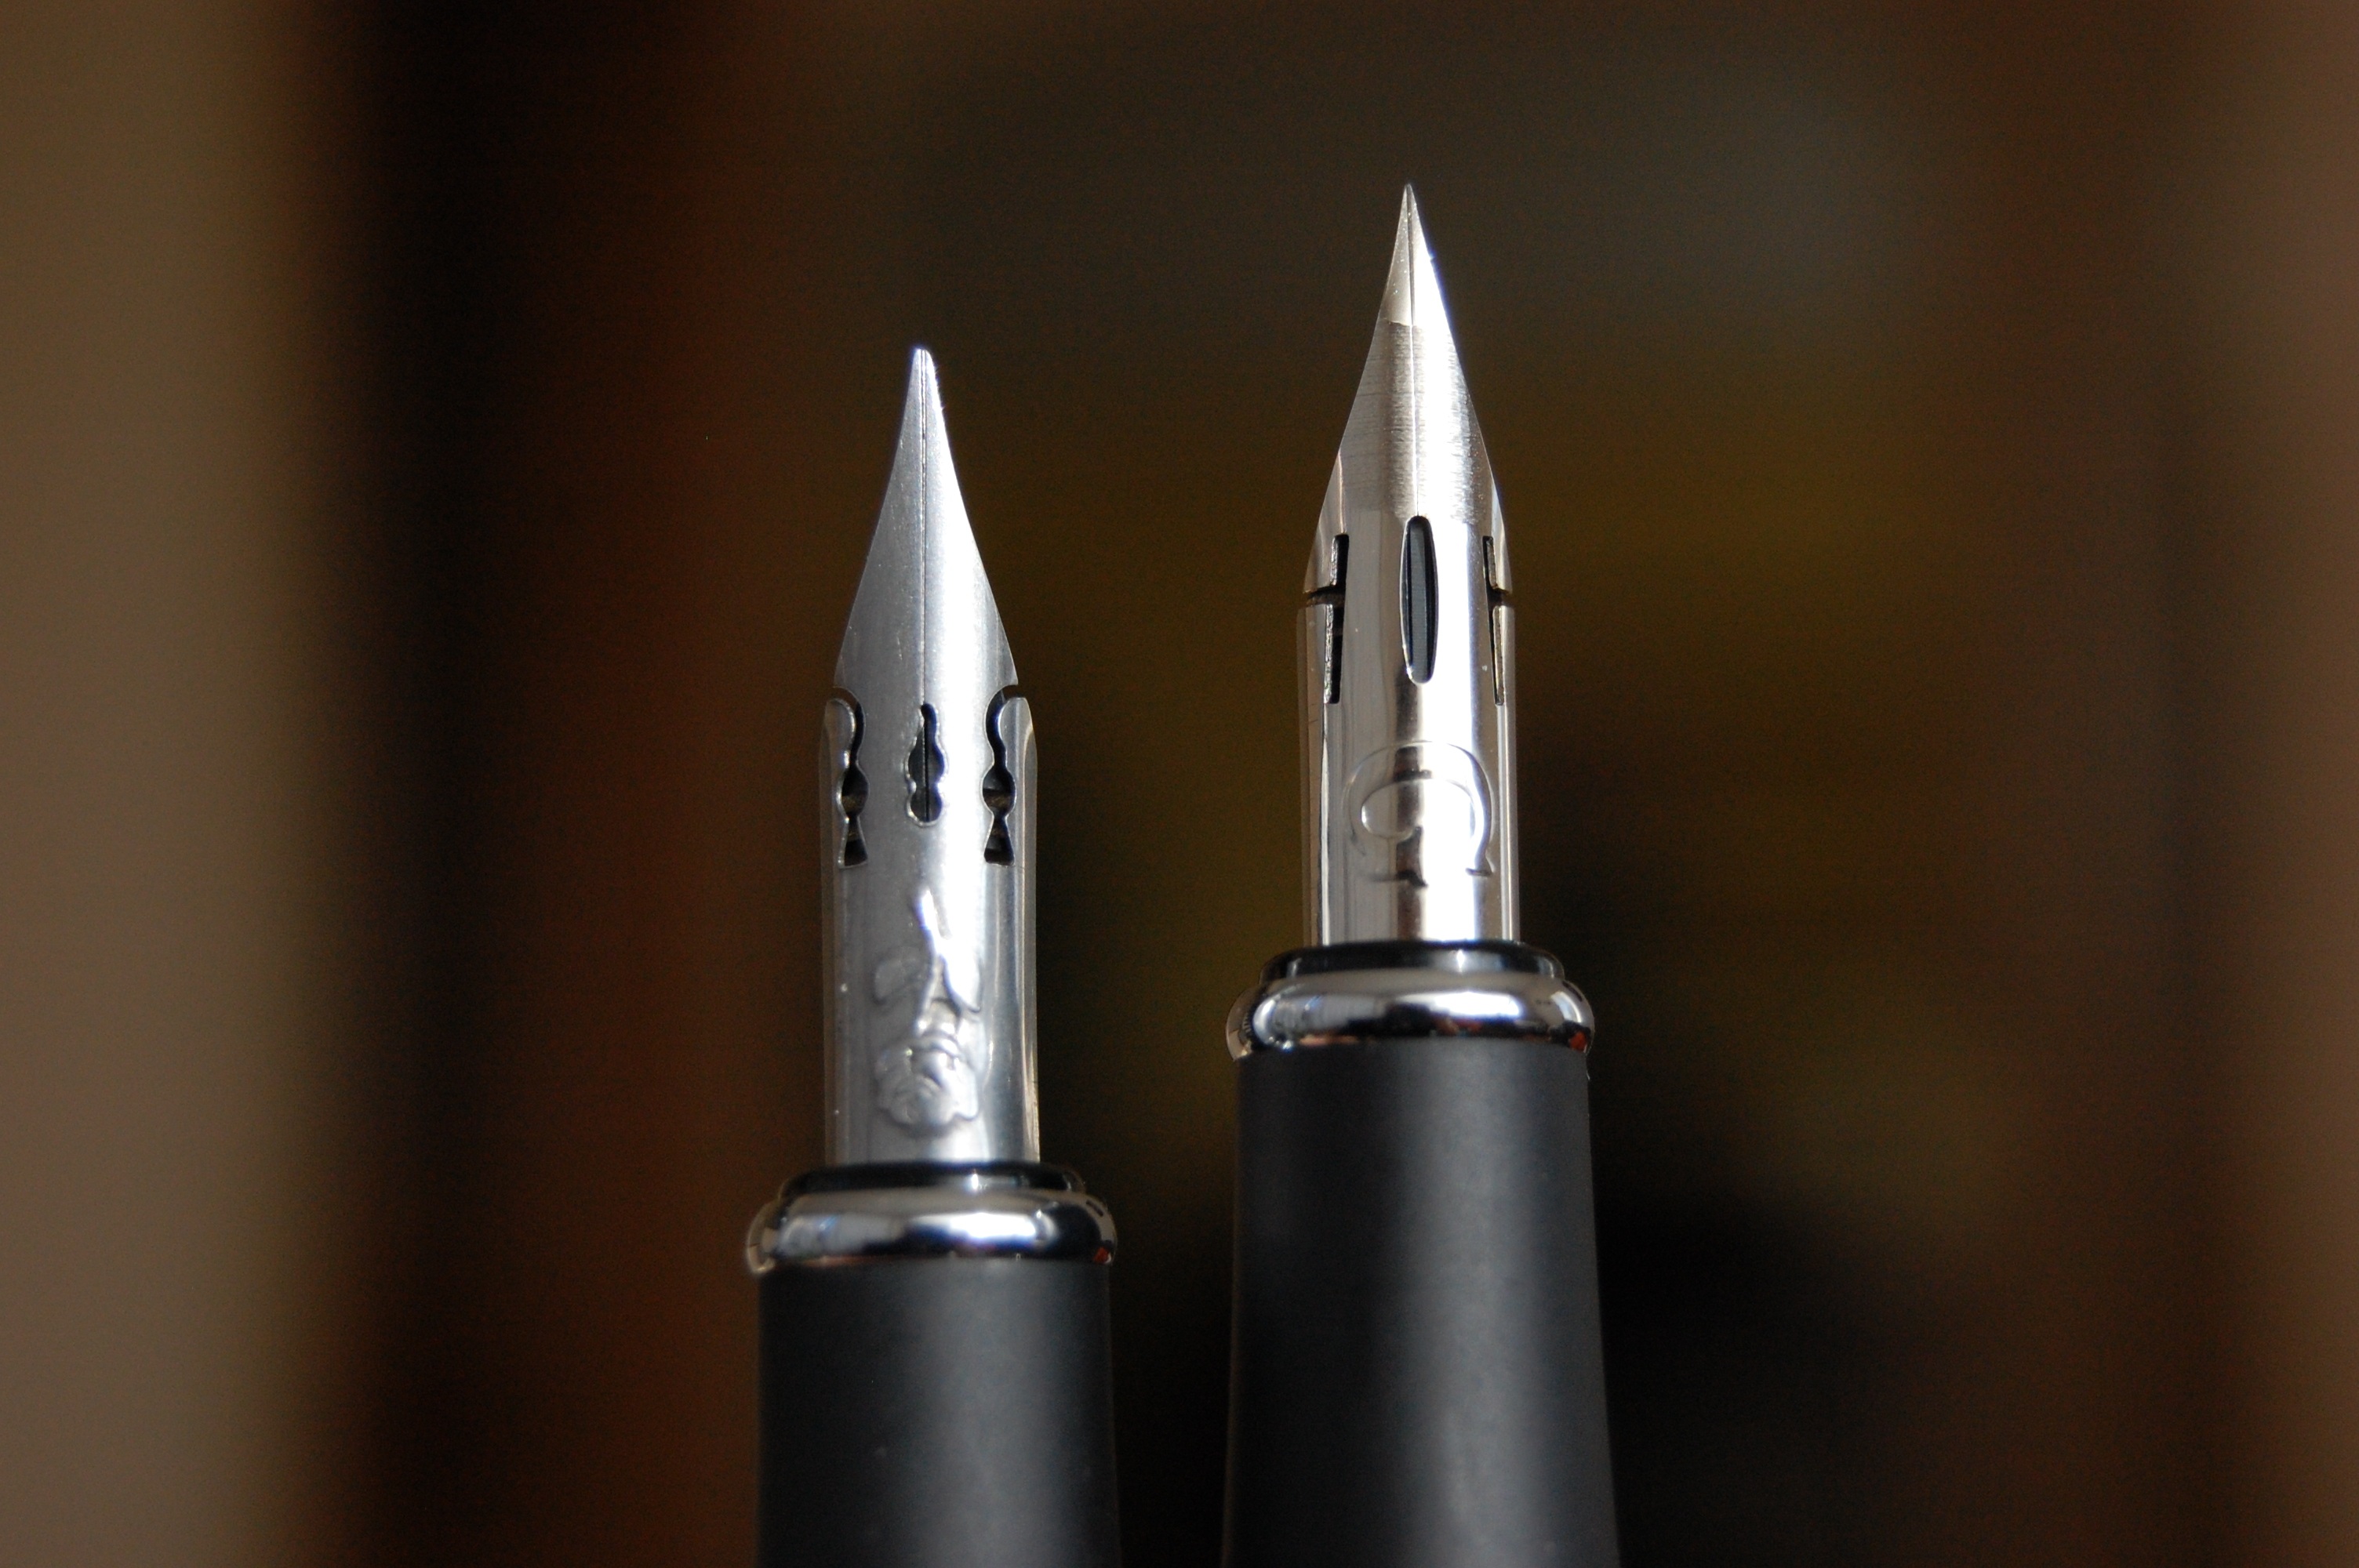
writing, pen, macro, office, business, weapon, ink, write, nib, fountain pen, manuscript, handwriting, ammunition, fountain, stationery, calligraphy, document, signature, gun accessory